Konpa

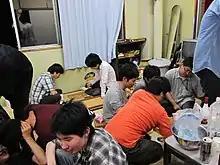
A group of students playing different games at a "konpa"

When Japanese university culture was first established during the Meiji period (1868–1912), the custom of members of the same class or dormitory drinking together to deepen their bond of friendship began. These gatherings were largely restricted to members of the same sex until after World War II when mixing between the sexes became increasingly more common. The modern manifestation of this drinking custom is the konpa of today. In recent years, young professionals continue to hold konpa even after graduation from a university, often to find a potential spouse, but the definition of konpa (as opposed to the all encompassing nomikai) restricts it to young people and is very rarely participated in after marriage.